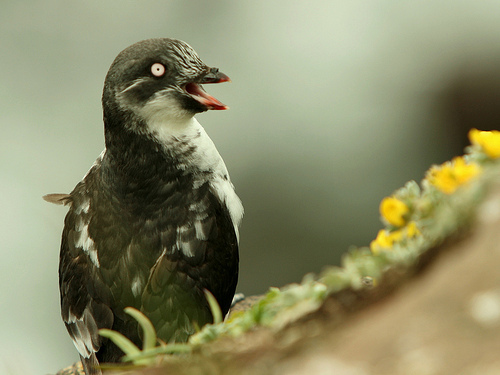
this bird has white eyes with black and white feathers.
a black and white bird with a white throat, black and white wings, black eye ring and a white eye.
this is a black and white bird with a white eye and an orange beak.
this bird has a bright white eye with a very small pupil, the bill is black and orange and short and pointed, the head is black with white markings.
this bird has pink eyes with tiny black pupils, black feathers, a white breast, and a short back and pink bill.
a large bird with a black and white coloration, and a curved crown.
this bird has wings that are black and has a black bill
this bird has wings that are black and has a white belly
this bird is brown with white, a small pointy beak, and eyes that are very pale.
a black bird with a white throat and breast and white eyes.
Species: Least Auklet